Corhampton Church

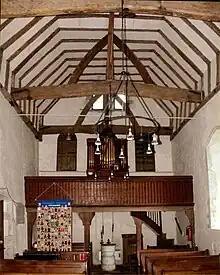
Interior in 2023

In the south-east of the chancel is a stone seat, thought to date from the 13th century. The vestry and south porch are later constructions. The altar rail is 18th-century, and there is a 19th-century gallery at the west end. The east end of the chancel was rebuilt in brick in 1855.